Narathiwat province

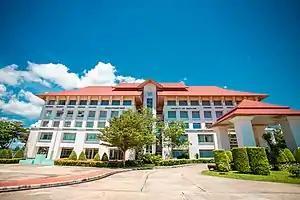
Princess of Naradhiwas University

As of 26 November 2019 there are: one Narathiwat Provincial Administration Organisation ("") and 16 municipal ("thesaban") areas in the province. Narathiwat, Sungai Kolok and Tak Bai have town ("thesaban mueang") status. Further 13 subdistrict municipalities ("thesaban tambon"). The non-municipal areas are administered by 72 Subdistrict Administrative Organisations – SAO ("ongkan borihan suan tambon").